Khai khrop

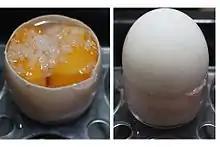
Traditional method

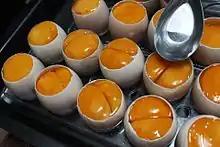
Modern method

The traditional method for producing "khai khrop" is to cut the duck egg shell into half, add salt to the base of the shell, put two yolks in a shell and add salt again on top then dry it in sunlight for several days. If there is no time for sun-drying, the leftover egg shell is used as a cover to protect the yolks from insects and dirt. This process become the name of "khai khrop". In Thai, "khai" means "egg" and "khrop" means "cover" (Remawadee, 2010). After the sun-drying process is complete, "khai khrop" is cooked by steaming, which makes it last for several days.